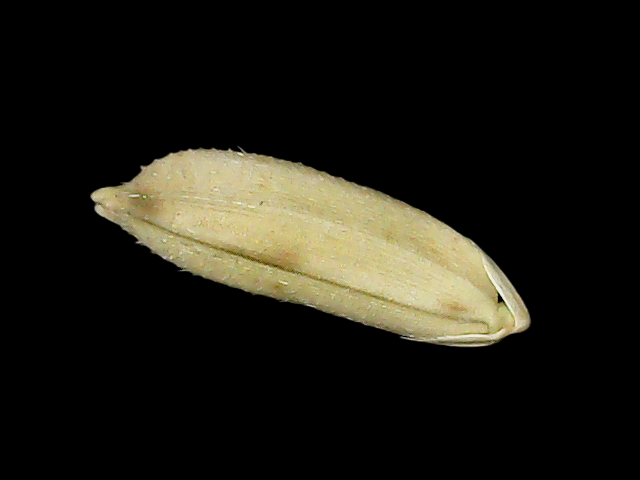
Rice variety: Bd30